Razlog

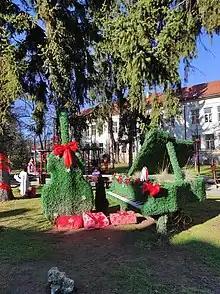

Unique is the gathering for folk art "Pirin songs", which is visited on a mass scale and takes one of the leading positions in organization and artistic organization. The gathering in the "Yavorov" hut has become tradition in the recent years. The hut is one of the most visited locations in the Pirin mountain. It was built 72 years ago and during the summer season it turns out to be small for numerous tourists. Interests for the tourists are local "valevitsi, craftsmen's shops and culinary art of Razlog with the scent of the "kapama", "chumlek", "church's beans", "sugrena banitsa", etc. Of great interest are also the Easter and Christmas holiday, religious and general life customs, such as Todor's day (horse race), Voditsi (celebration of Yordan's day with throwing of a cross into water), Grandmother's day, Proshki, etc.